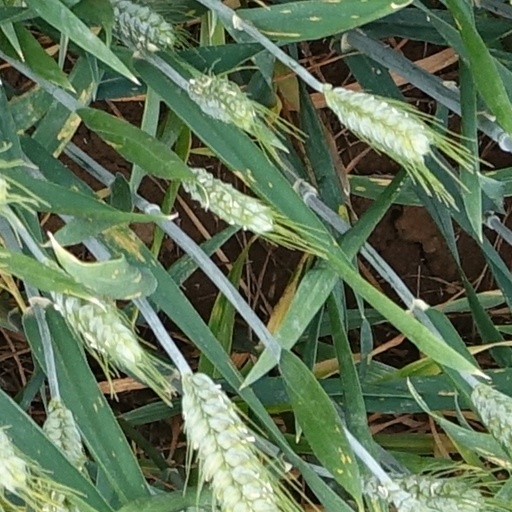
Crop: wheat